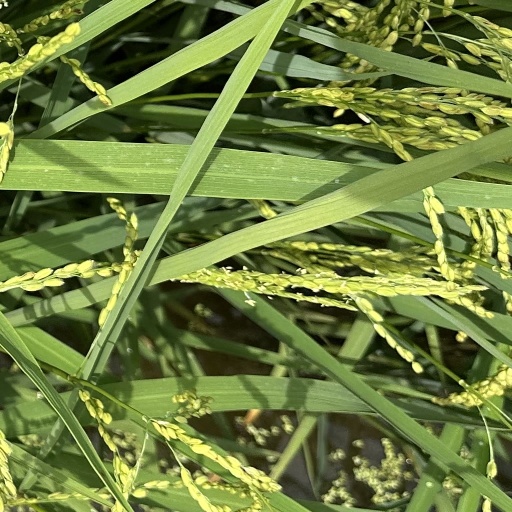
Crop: rice